CFS Beaverlodge

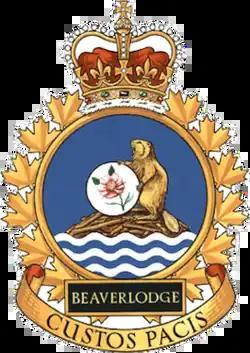

Canadian Forces Station Beaverlodge (ADC ID: C-21) is a closed General Surveillance Radar station. It is located east-northeast of Beaverlodge, Alberta. It was closed in 1988.